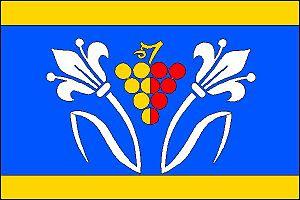
Šumice est une commune du district de Brno-Campagne, dans la région de Moravie-du-Sud, en République tchèque. Sa population s'élevait à 249 habitants en 2017.